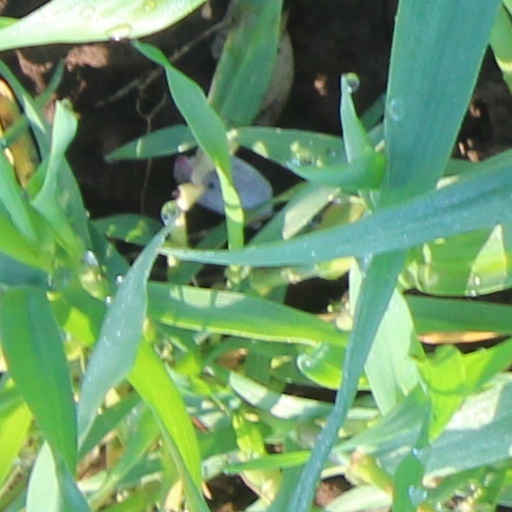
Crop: wheat